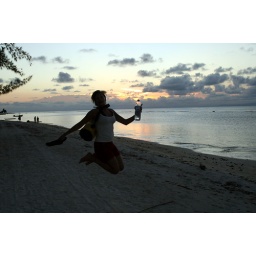
anna jumping on the beach in the evening..